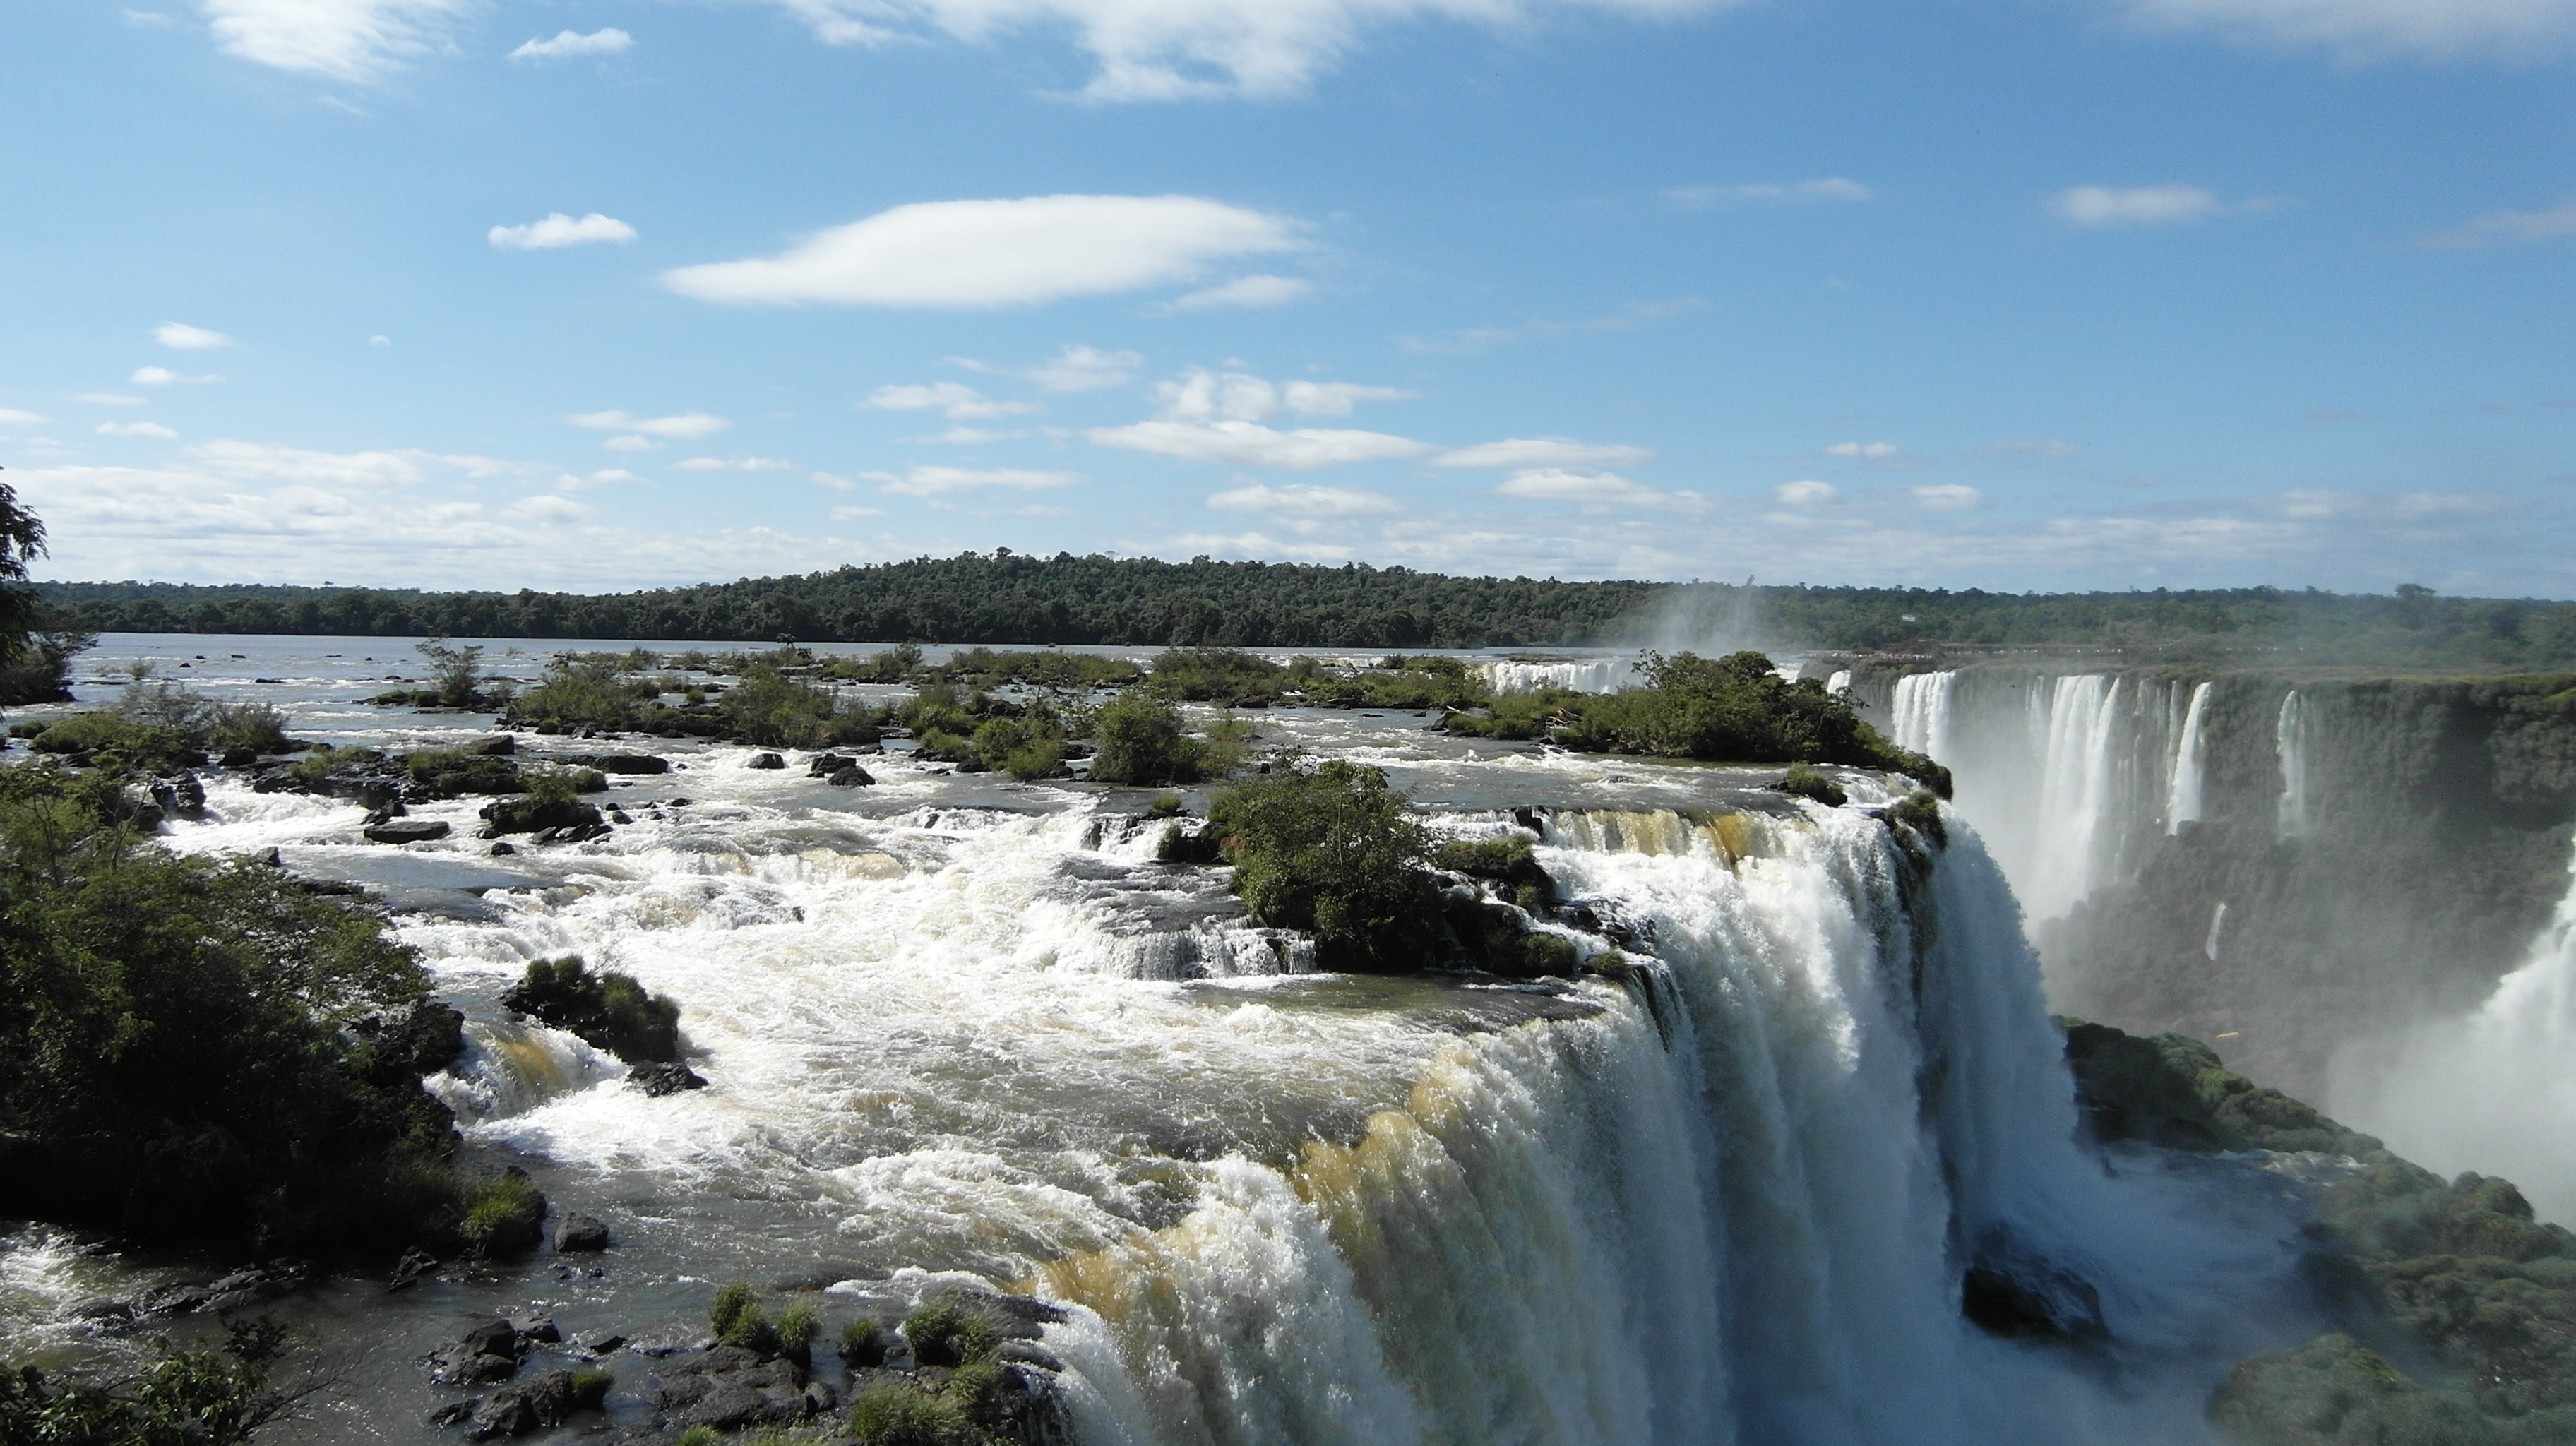
water, waterfall, river, wild, spray, rapid, body of water, argentina, iguacu, brazil, cataratas, border, water feature, cases, unesco world heritage, foz do igua u